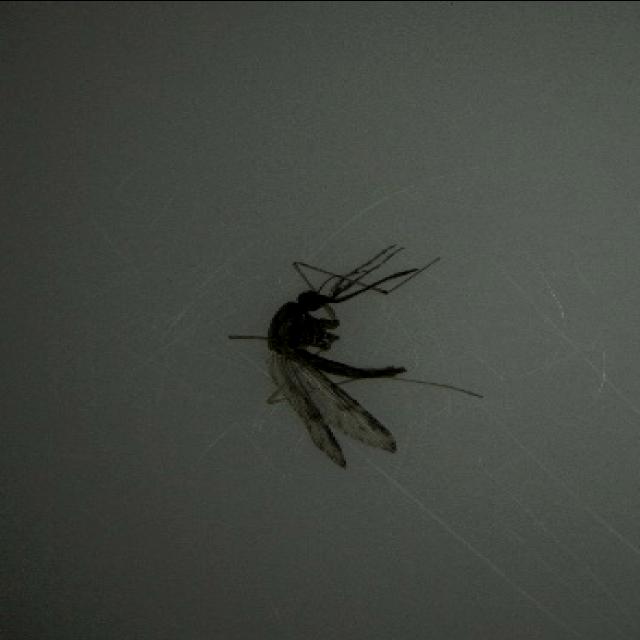
Species: anopheles_sinensis